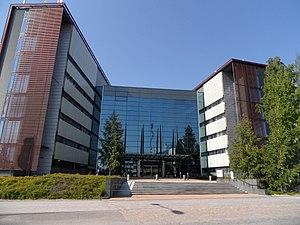
Nokia Corporation est une entreprise multinationale de télécommunications finlandaise fondée en 1865 par Fredrik Idestam et Leo Mechelin. Devenu le premier constructeur mondial de téléphones mobiles en 1998, il le reste jusqu'en 2011 avant de perdre l'année suivante son titre de numéro un mondial au profit de Samsung. Le 3 septembre 2013, Nokia se sépare de sa division « terminaux mobiles », alors en déclin, qui est reprise par Microsoft et recentre son activité sur sa division « réseaux » Nokia Solutions and Networks. En octobre 2014, Microsoft choisit d'arrêter de commercialiser ses smartphones sous la marque Nokia. En 2016, l'entreprise, propriétaire de la marque Nokia, choisit de confier son usage pour les terminaux de téléphonie mobile, à la société finlandaise HMD Global Oy, fondée par d'anciens cadres de Nokia corporation et qui conçoit et commercialise désormais les téléphones mobiles et smartphones Nokia sous Android.